Jojo Anavim

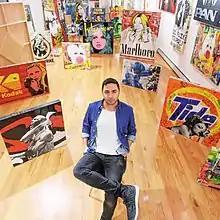
Jojo Anavim in his New York City studio, 2016.

Jojo Anavim is an American contemporary visual artist. Anavim's work features a blend of pop art and street-art influences and employs a large variety of materials and techniques including collage and acrylic paints.